1989 visit by Boris Yeltsin to the United States

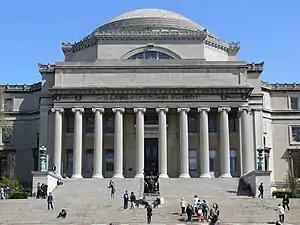
Yeltsin's first public speaking engagement occurred at the Low Memorial Library at Columbia University "(pictured 2012)".

Yeltsin flew to the United States on September 9, arriving at John F. Kennedy International Airport in New York City, where he spoke to a group of reporters at the Worldport. During his first morning in the city, he took a helicopter tour to see the Statue of Liberty. This was followed by a day and a half interviews and further sightseeing, visiting such tourist attractions as Central Park, the Empire State Building, Fifth Avenue, the Metropolitan Museum of Art, and Trump Tower. Plans to visit Bloomingdale's flagship store in Manhattan were cancelled due to time considerations. At 7:15 a.m. on September 10, Yeltsin was interviewed by "Good Morning America" on ABC, after which he visited the New York Stock Exchange. Later interviews included ones with "Nightline" on ABC, "Face the Nation" on CBS, and "The MacNeil/Lehrer NewsHour" on PBS. At noon, Yeltsin attended a meeting of officials of the Council on Foreign Relations, including George F. Kennan and Cyrus Vance, where he was introduced by David Rockefeller. His first largescale public speaking engagement was later that day at Columbia University. The speech had been arranged by professor Robert Legvold and took place in the Low Memorial Library, with Columbia University President Michael I. Sovern introducing him. That evening, he attended a dinner at the River Club hosted by Rockefeller, and shortly before midnight, he boarded a plane to Baltimore.